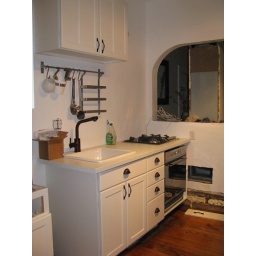
Countertop, sink, faucet are officially in place...Oven is not bloted but just sitting there until we bolt it down